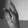
ASL letter: K